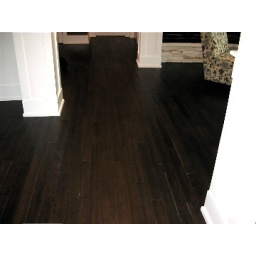
beautiful hand scraped oak floor and all the finishing in the house in anmore